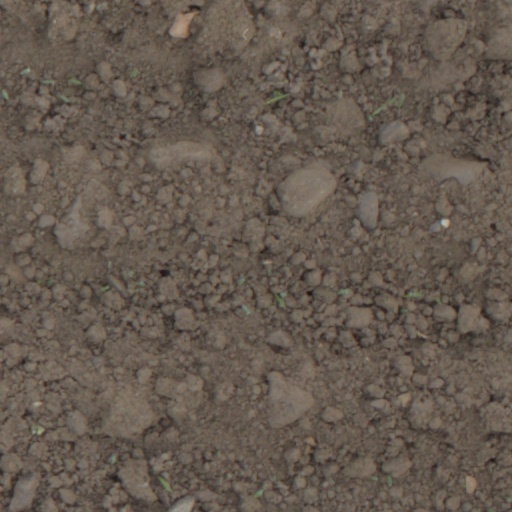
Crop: wheat